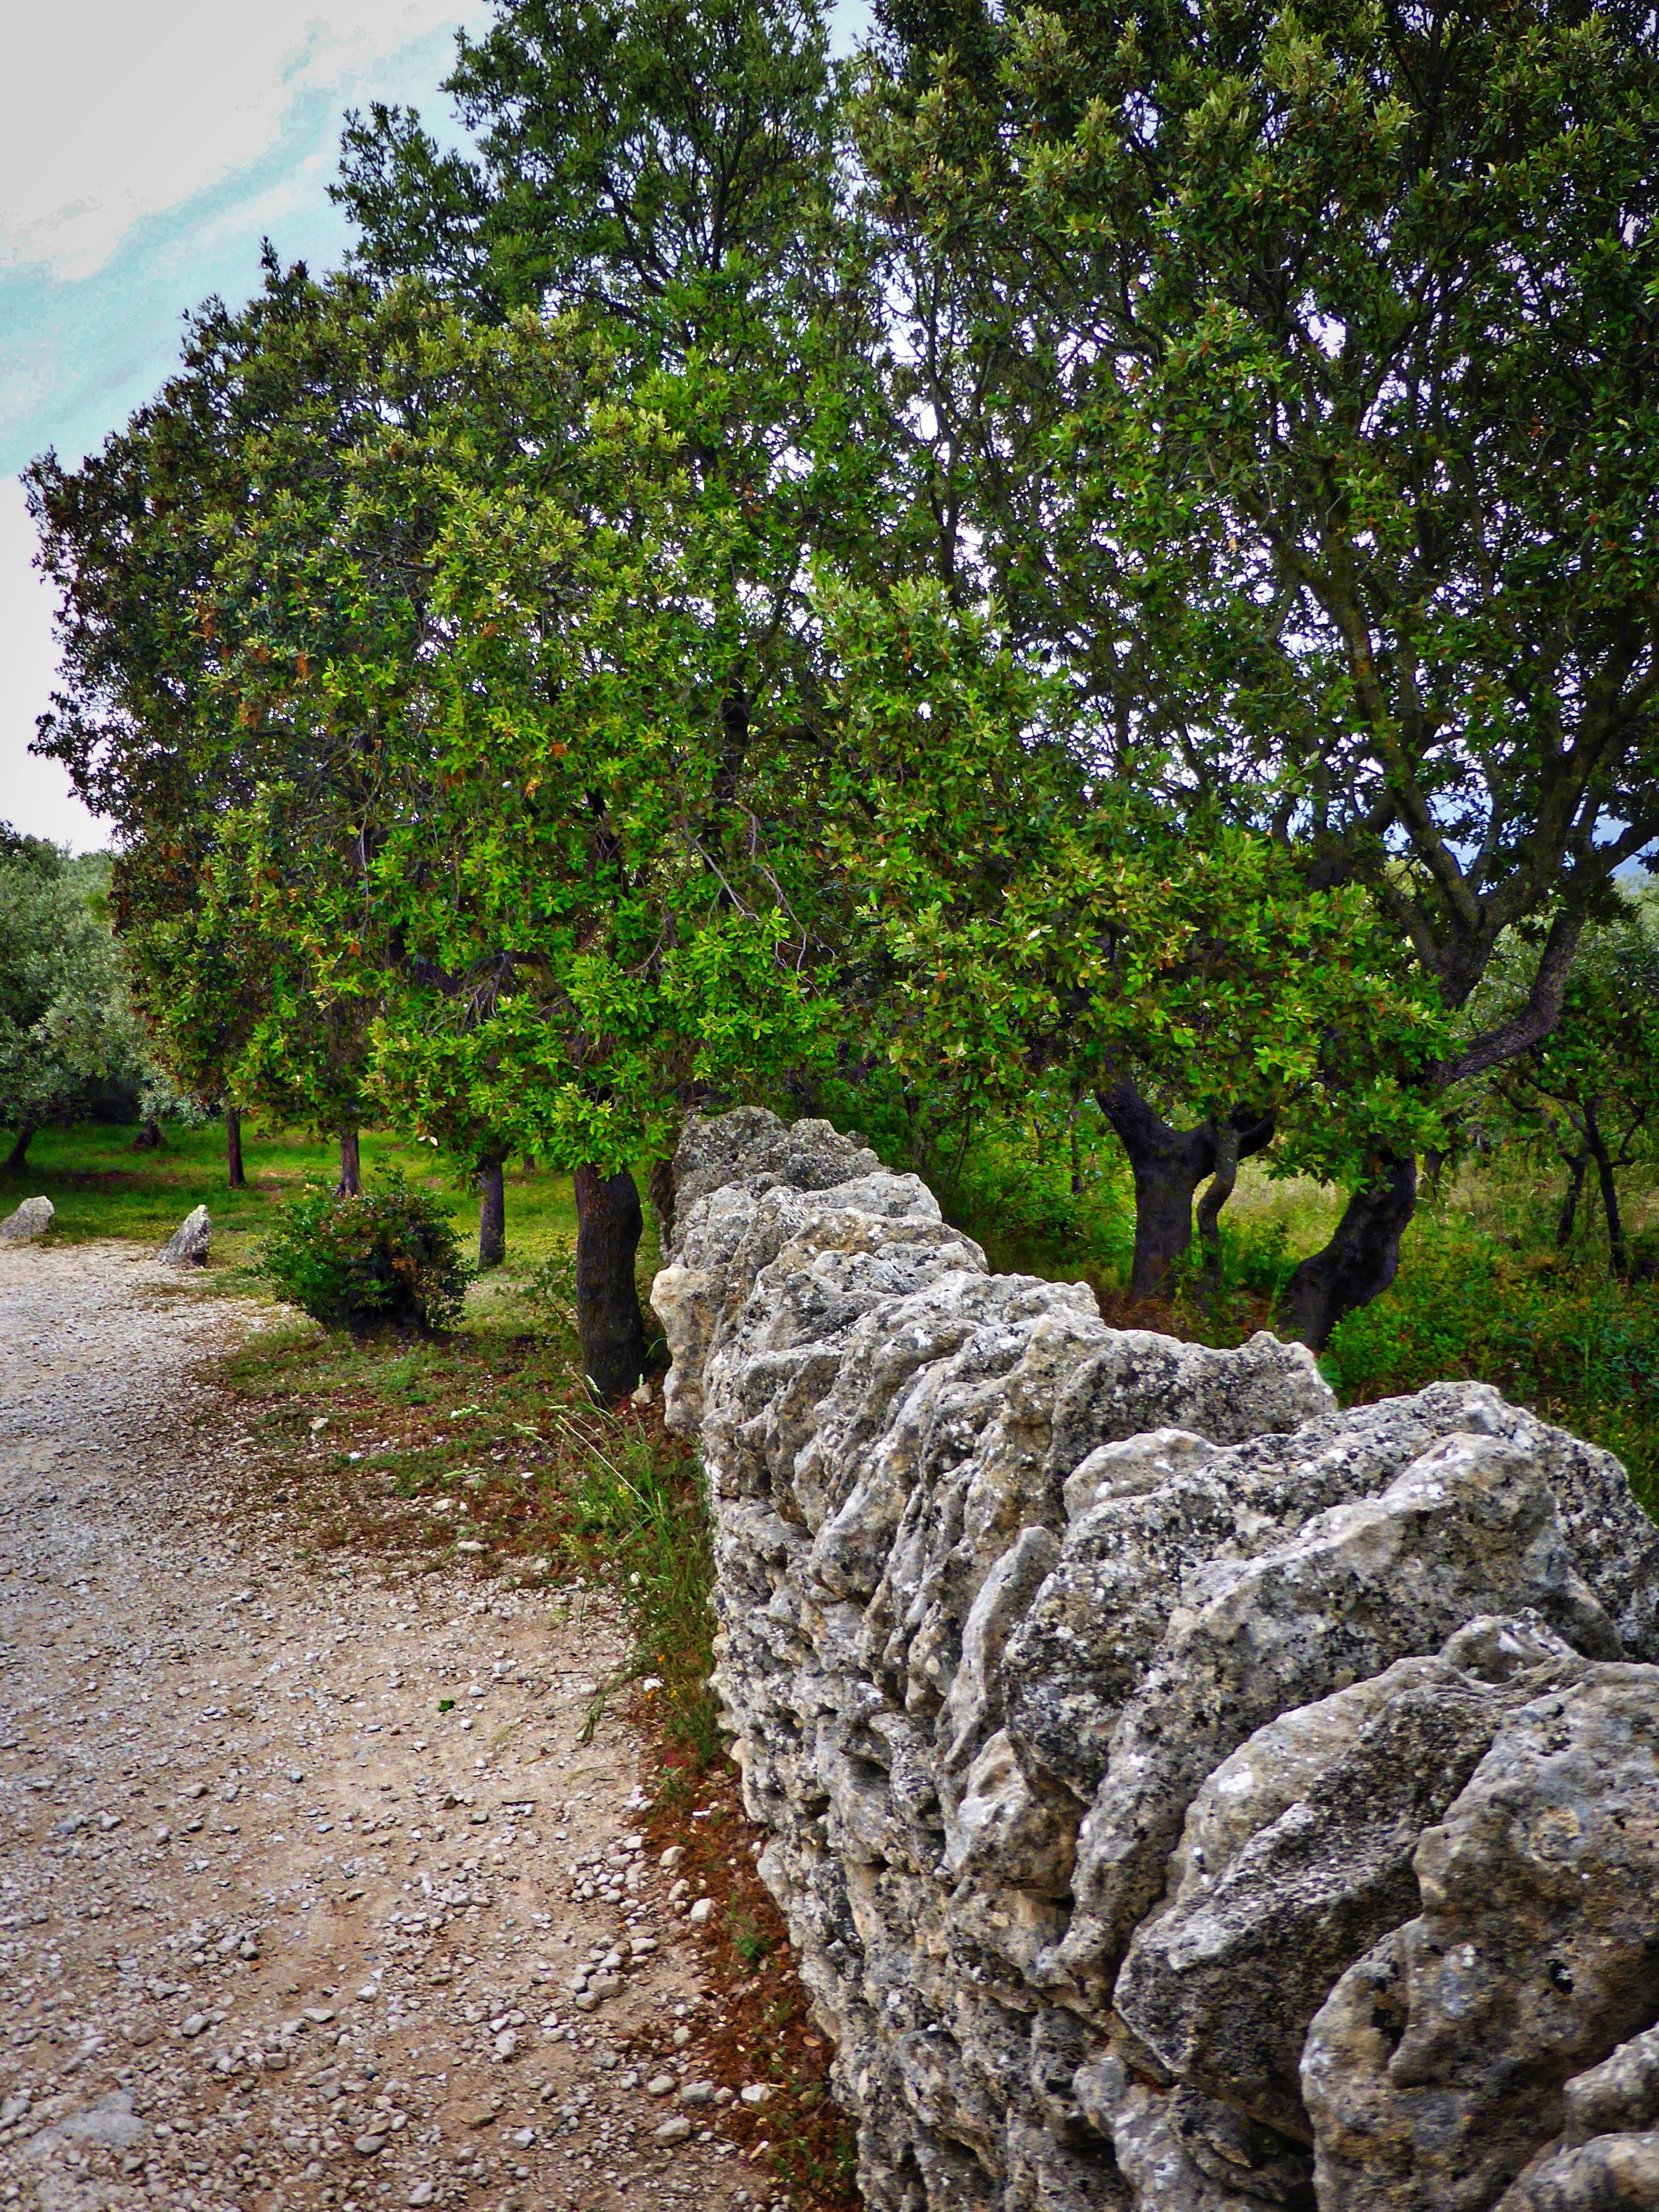
tree, rock, structure, plant, trail, leaf, flower, trunk, wall, stone, rough, botany, stone wall, garden, flora, weathered, shrub, deciduous, woodland, aged, flowering plant, woody plant, land plant